Nightcrawler (film)

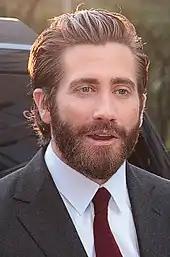
In addition to portraying the role of Lou Bloom, Jake Gyllenhaal ("pictured") became heavily involved in the pre-production of "Nightcrawler", from choosing members of the production crew to watching audition tapes.

Once the script was finalized, Gilroy knew that he wanted to direct the film. He sent the script to his brother Tony Gilroy, and asked him for advice on directing. His brother described the script as "absolutely compelling", and noted every person who read the script afterwards wanted to work on the project, a rarity in the film industry. The production crew included film editor John Gilroy, cinematographer Robert Elswit, and composer James Newton Howard. Gilroy previously met Elswit while working as a screenwriter for "The Bourne Legacy" (2012); the two formed a partnership, and created a shot-list for "Nightcrawler" months before filming. The production team needed licensed background footage for the newsroom scenes, and the Raishbrook brothers, three real stringers, offered their footage. The Raishbrook brothers were eventually brought on as technical advisers.